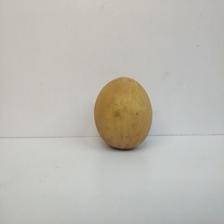
Size: Large